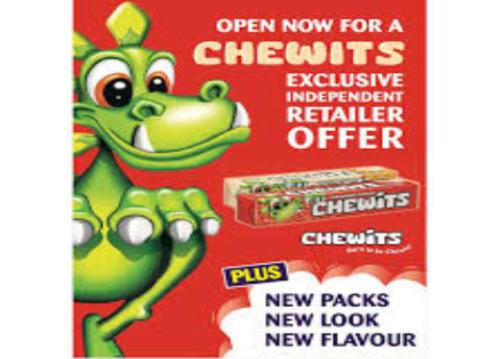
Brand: chewits
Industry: Food